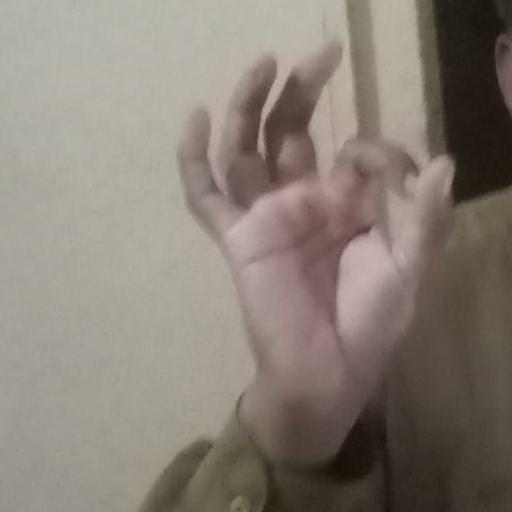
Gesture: ok